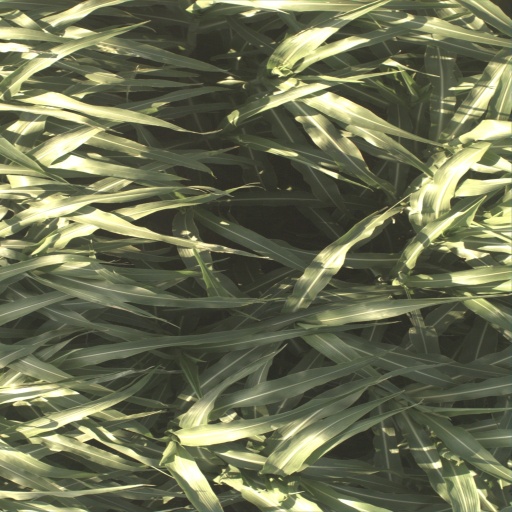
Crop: sorghum